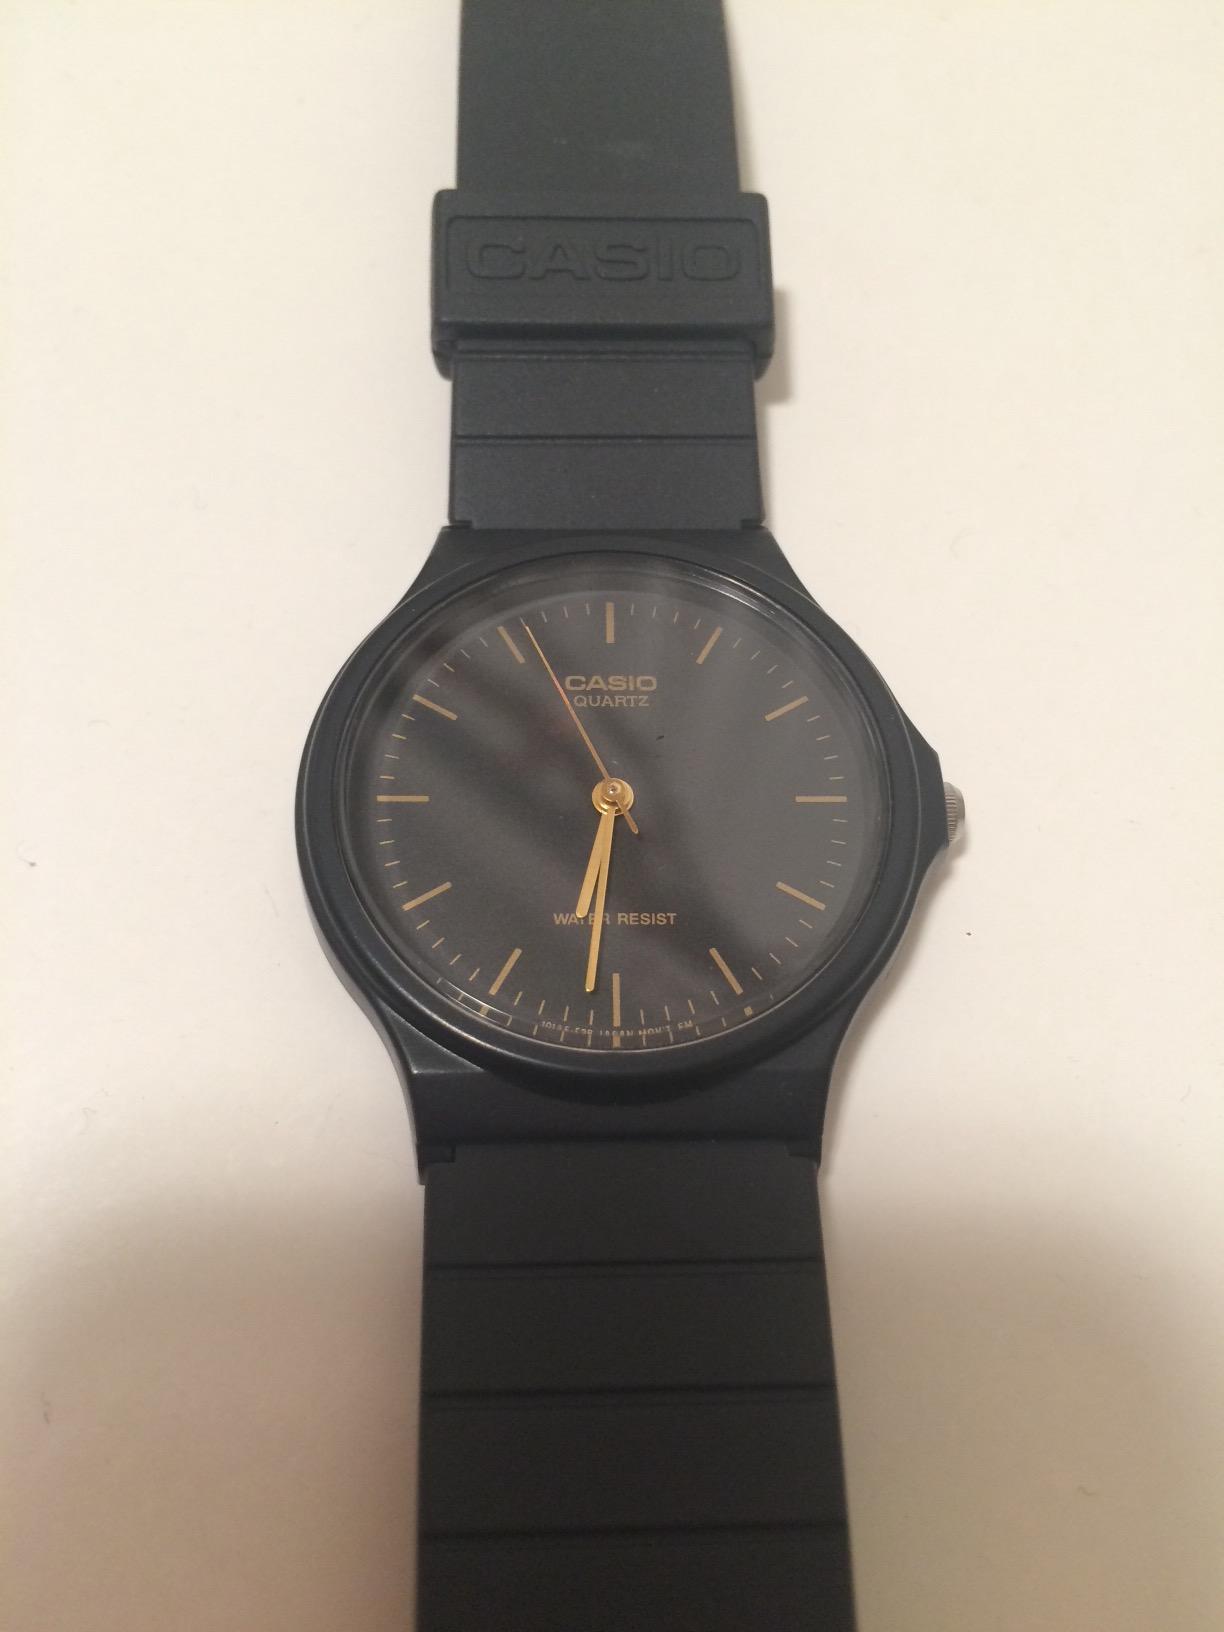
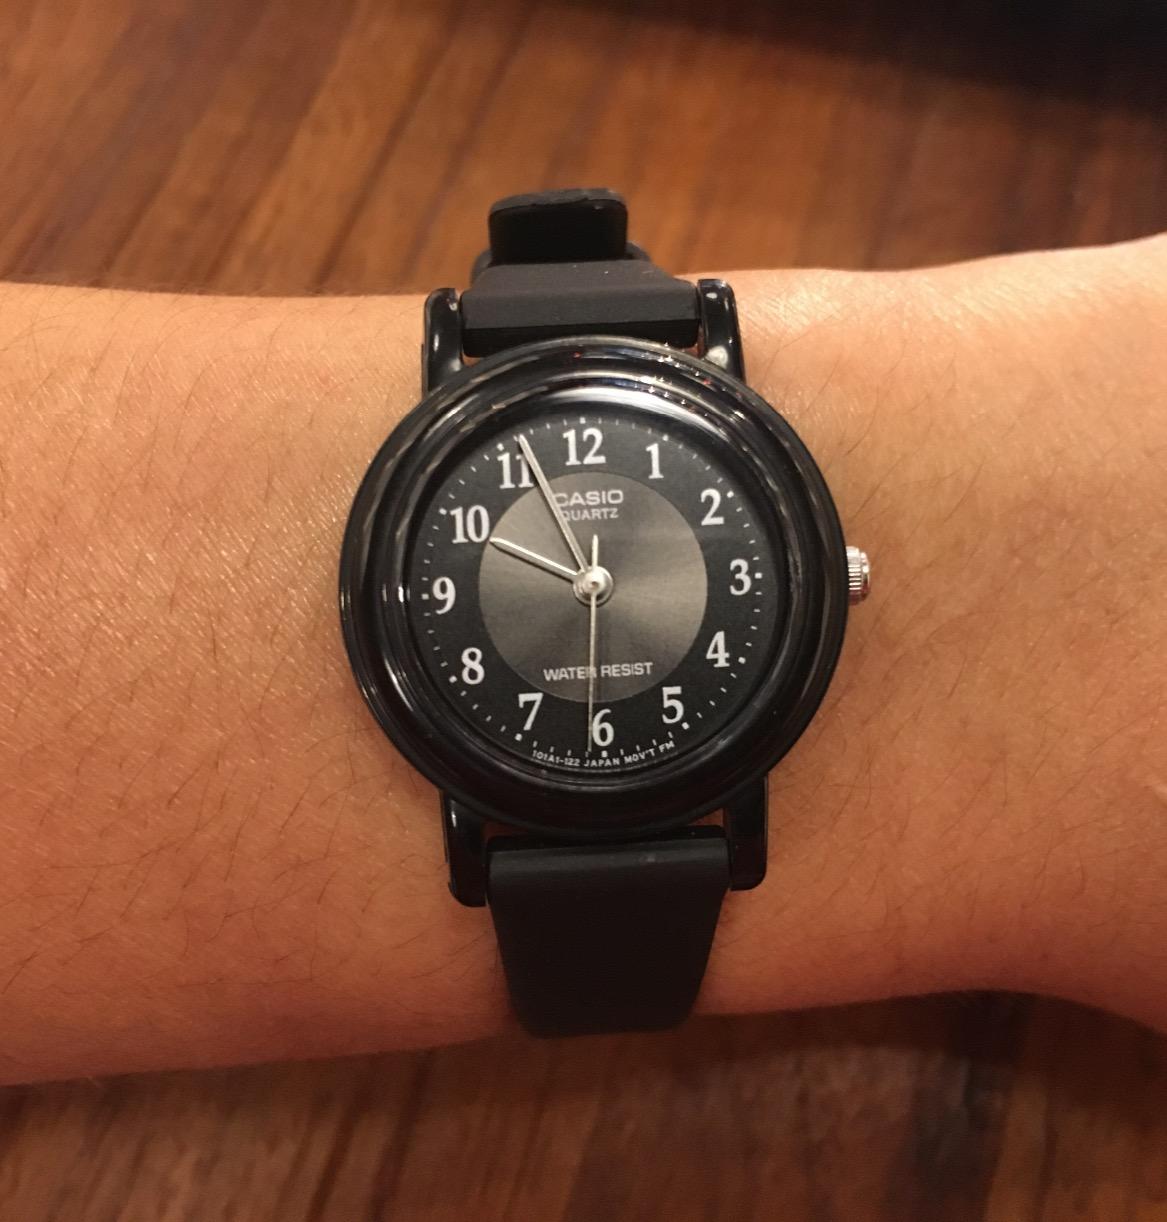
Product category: accessories_watch
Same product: no